Filippo Penati

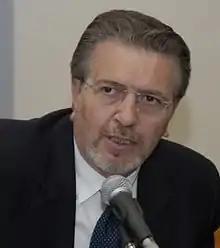

Filippo Luigi Penati (30 December 1952 – 9 October 2019) was an Italian politician. Born in Monza, He was mayor of Sesto San Giovanni between 1994 and 2001, and president of the Province of Milan between 2004 and 2009. He died in Sesto San Giovanni, aged 66.